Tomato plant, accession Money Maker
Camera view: bottom (45 deg); turntable rotation: 270 degrees
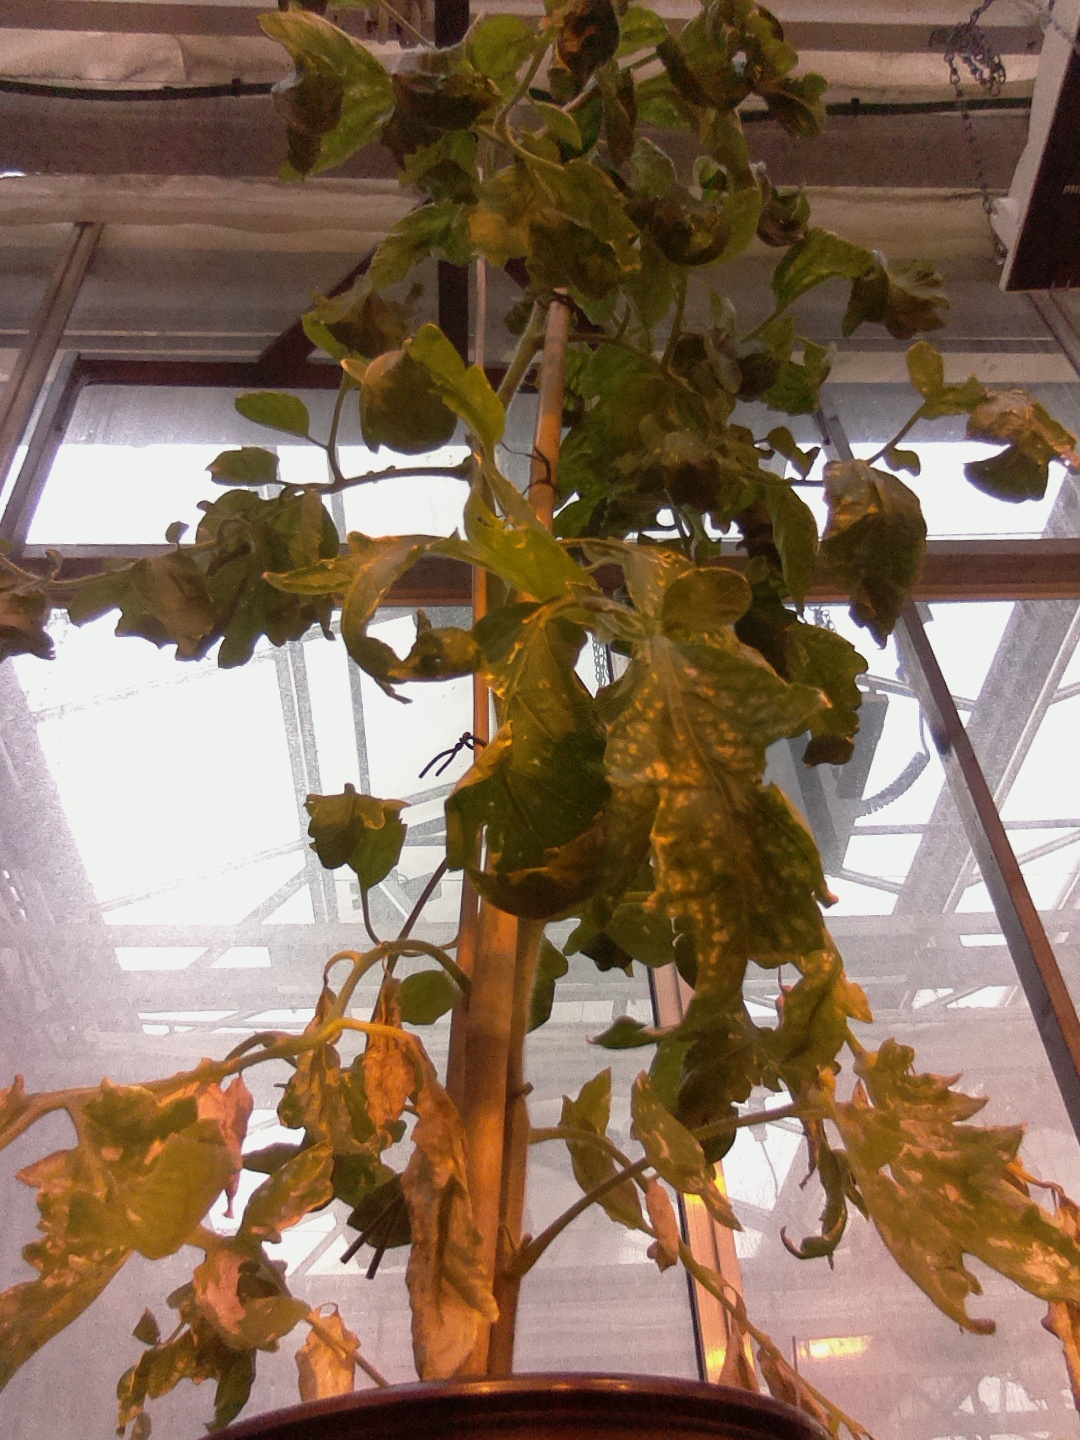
BBCH growth stage 29: 90%-100% Side shoots formed